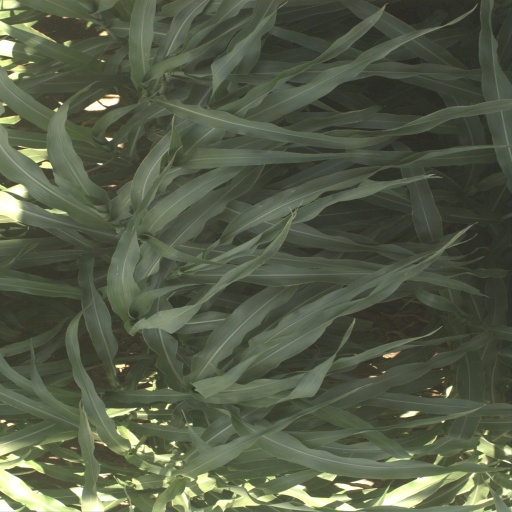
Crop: sorghum